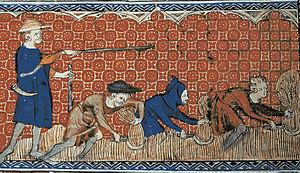
La révolte des paysans fut un important soulèvement populaire ayant eu lieu en Angleterre en 1381. La révolte fut causée par plusieurs facteurs dont les tensions économiques et sociales provoquées par la peste noire dans les années 1340, les taxes élevées nécessaires au financement de la guerre de Cent Ans contre la France et l'instabilité du pouvoir politique à Londres. L'événement déclencheur fut l'intervention de John Brampton dont les tentatives pour collecter l'impôt par tête dans la ville de Brentwood dans l'Essex le 30 mai 1381 se terminèrent par de violents affrontements qui se multiplièrent dans tout le Sud-Est de l'Angleterre. Une grande partie de la société rurale dont de nombreux artisans et représentants locaux se souleva pour exiger une réduction des taxes, la fin du servage et la démission des principaux conseillers du roi.
L’histoire de la civilisation en Occident est l’étude des faits qui ont constitué l’identité de l'homme occidental. Elle s'inscrit dans une approche culturelle, celle de l'histoire des mentalités, selon l'analyse de la troisième génération de l'école des Annales, parfois appelée Nouvelle Histoire.